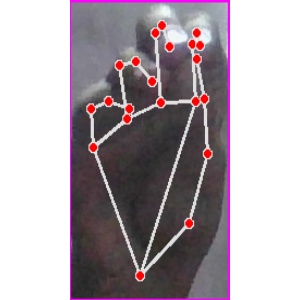
अक्षर: ङ